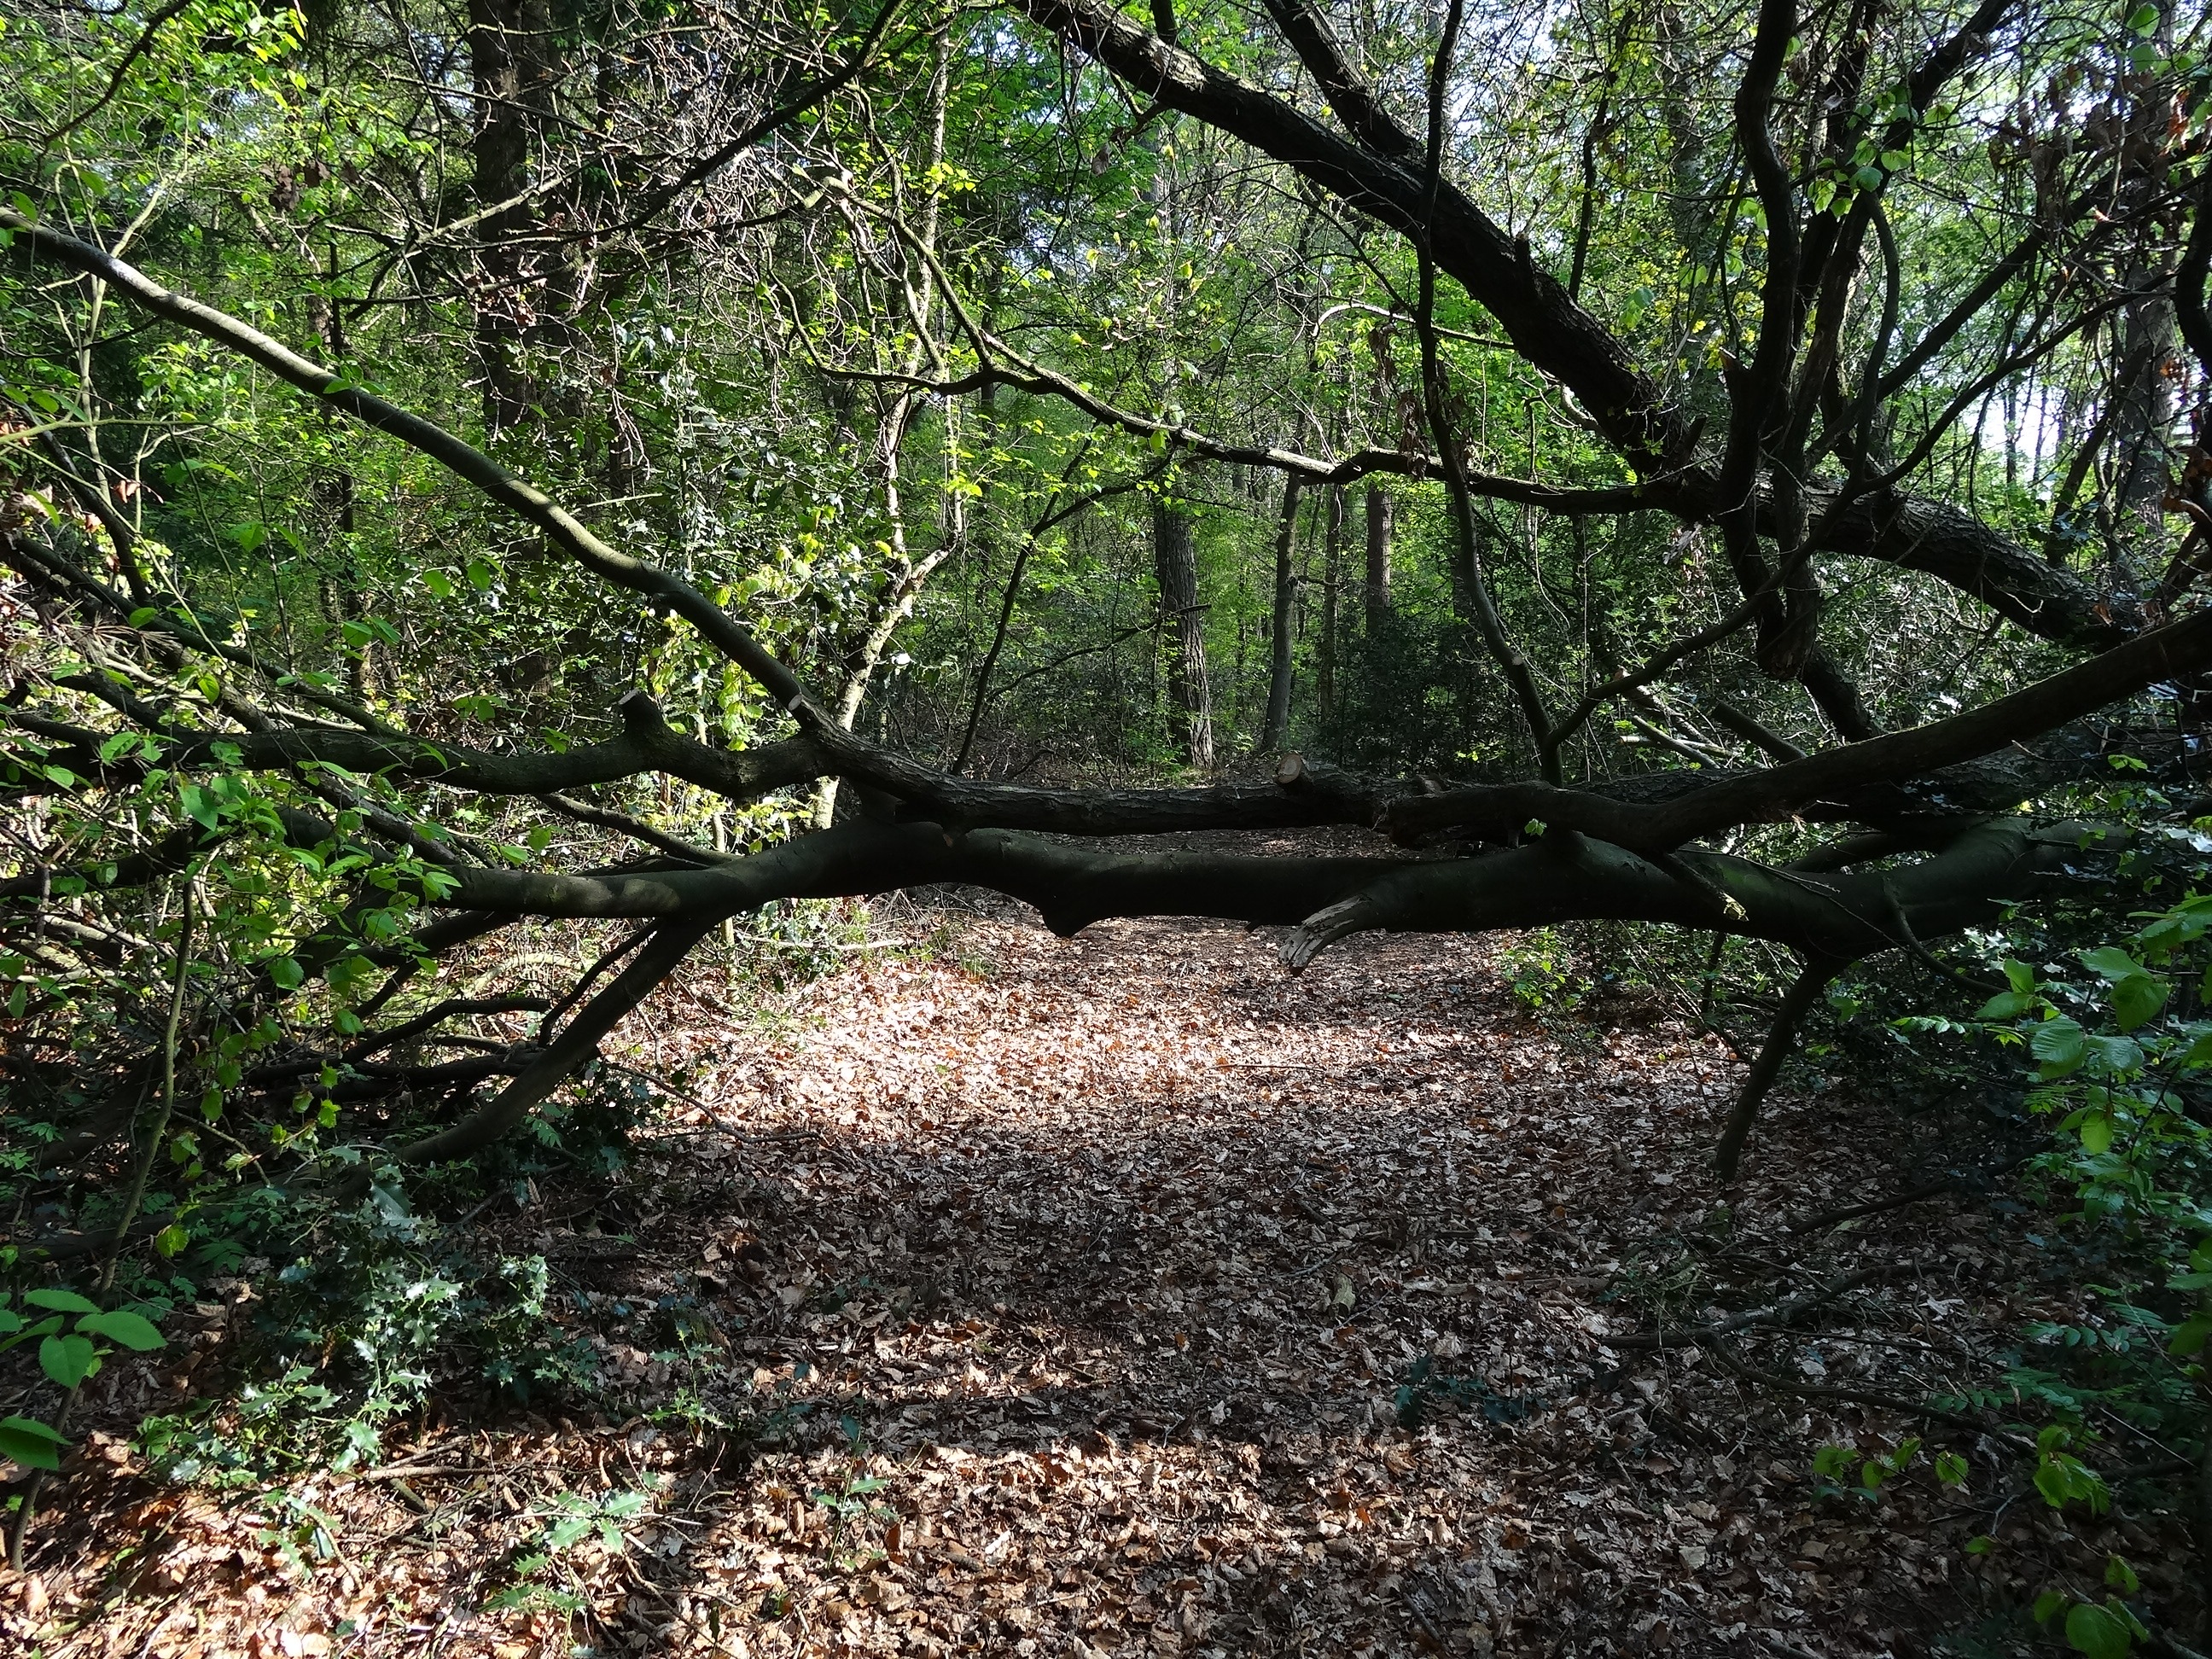
landscape, tree, nature, forest, wilderness, branch, plant, trail, sunlight, leaf, flower, stream, spring, green, autumn, park, trees, rainforest, branches, deciduous, woodland, habitat, ecosystem, biome, old growth forest, natural environment, woody plant, temperate broadleaf and mixed forest